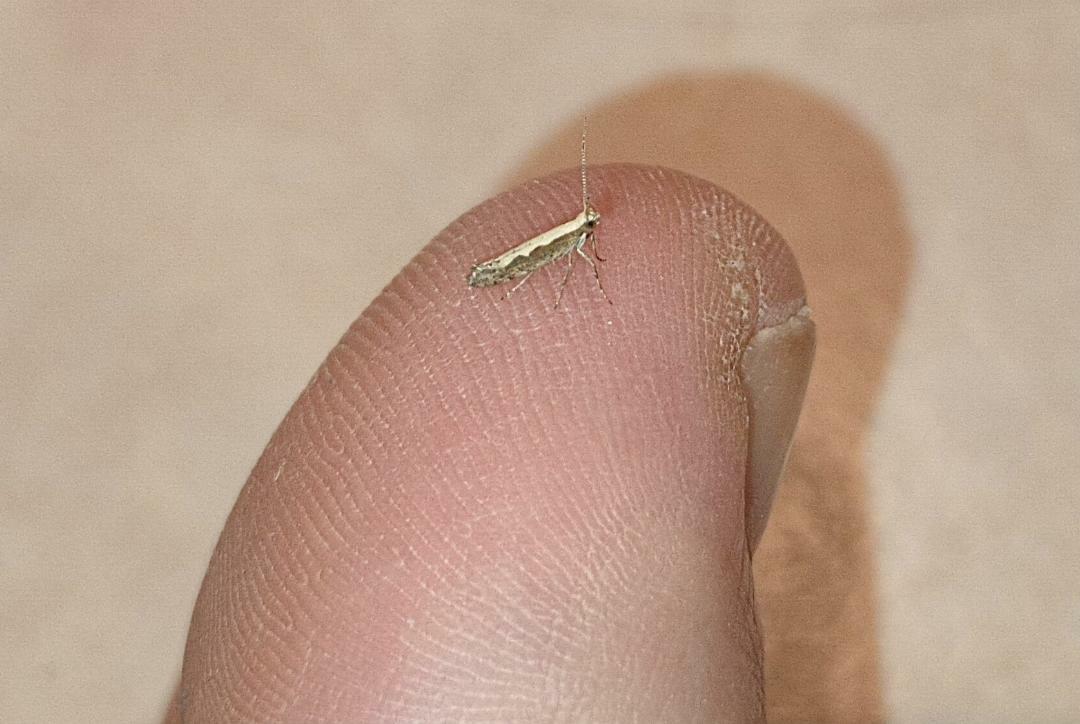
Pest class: diamondback_moth